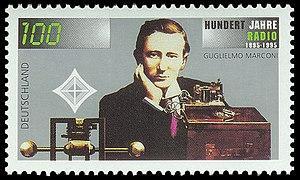
Le prix Marconi est un prix annuel récompensant des avances dans le domaine de la transmission de l'information et décerné par la Fondation Marconi. Le prix est doté d'un montant de 100 000 dollars et est accompagné d'une sculpture. Les lauréats sont appelés « Marconi Fellows ». La fondation et le prix portent le nom de Guglielmo Marconi, prix Nobel de physique et un des pionniers de la radio.